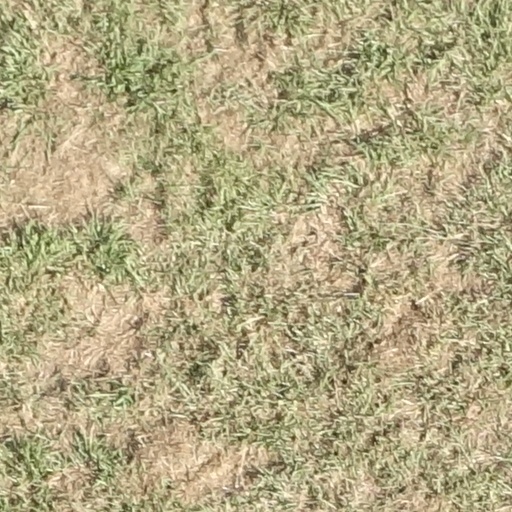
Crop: sorghum